The Autobiography of Alice B. Toklas

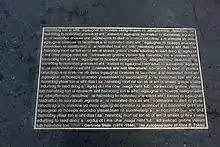
"... remarks are not literature"

Gertrude Stein admitted to writing the work in six weeks with the aim of making money. However, she did not like writing it for that particular reason, and Alice didn't think it would be a success. It was the first of Stein's writings to be published in the "Atlantic Monthly", much to her joy. The magazine published sixty per cent of the book, in four installments.